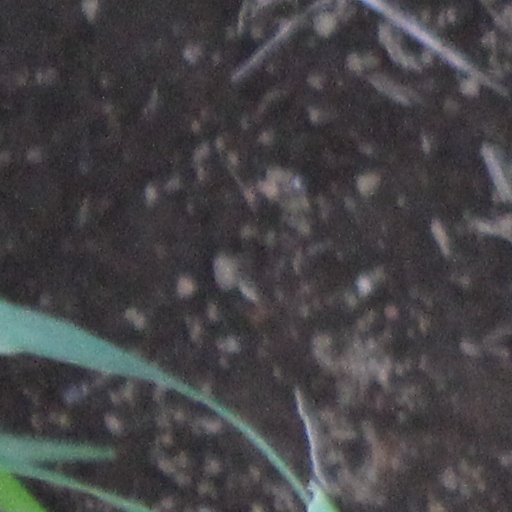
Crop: wheat